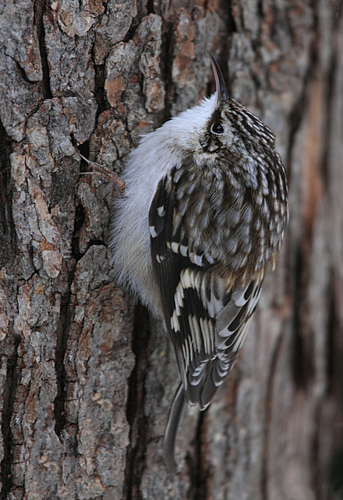
a small bird that is white on the chest and brown with white stripes on his backit has a short, slightly curved beak with puffy white feathers on its underbelly and speckled brown and white feathers on its back and some black and white stipes in its wings.
this bird has a long hooked bill a white belly, mottled side and breast with short legs.
this bird is brown with white on its chest and has a very short beak.
this small, rotund bird has brown and white wings and body, a white throat, breast and belly, and a small head.
this bird has wings that are black and white and has a yellow belly
this bird has a white belly and brown and black spotted wings and head.
this bird has wings that are brown and has a white belly
this particular bird has a belly that is white and black
this bird is black with white and has a very short beak.
Species: Brown Creeper